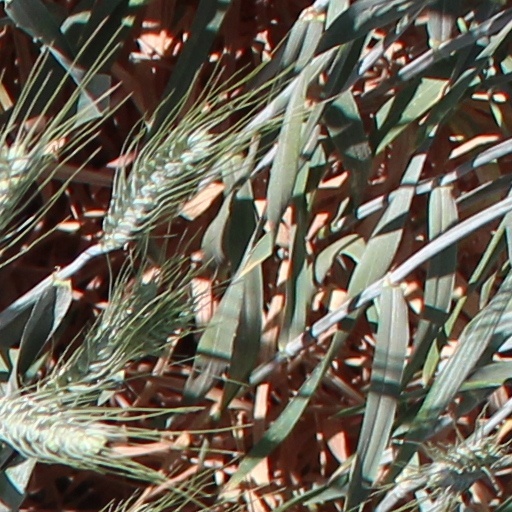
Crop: wheat